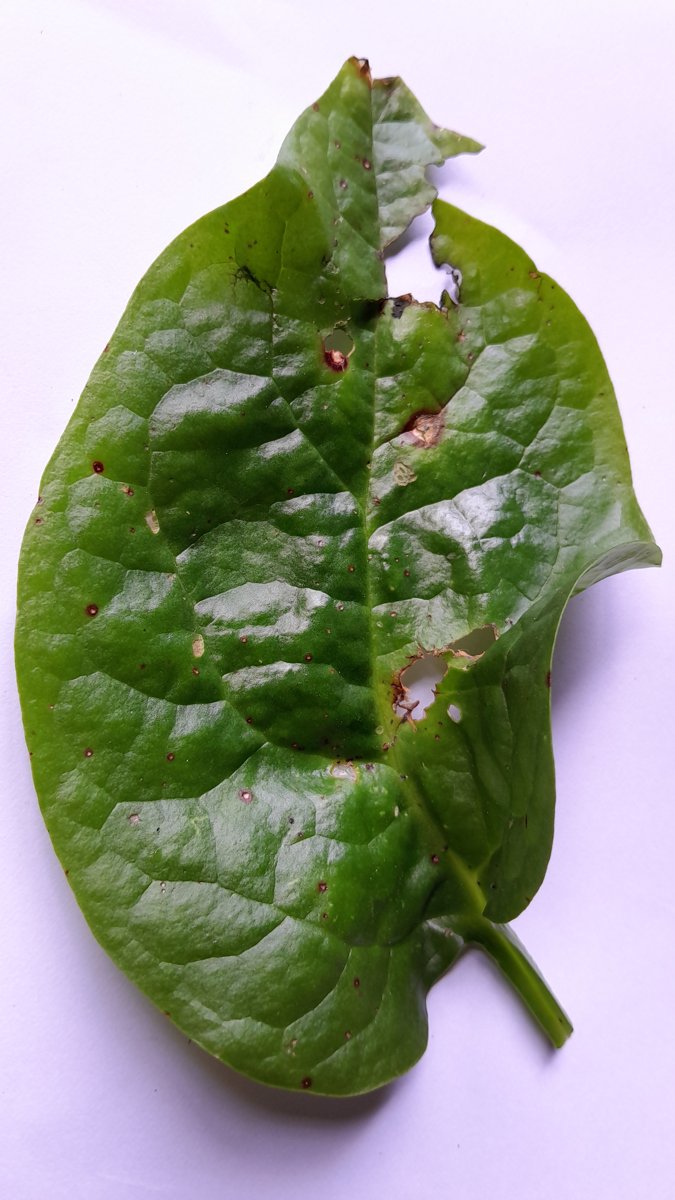
Label: Pest-Damage